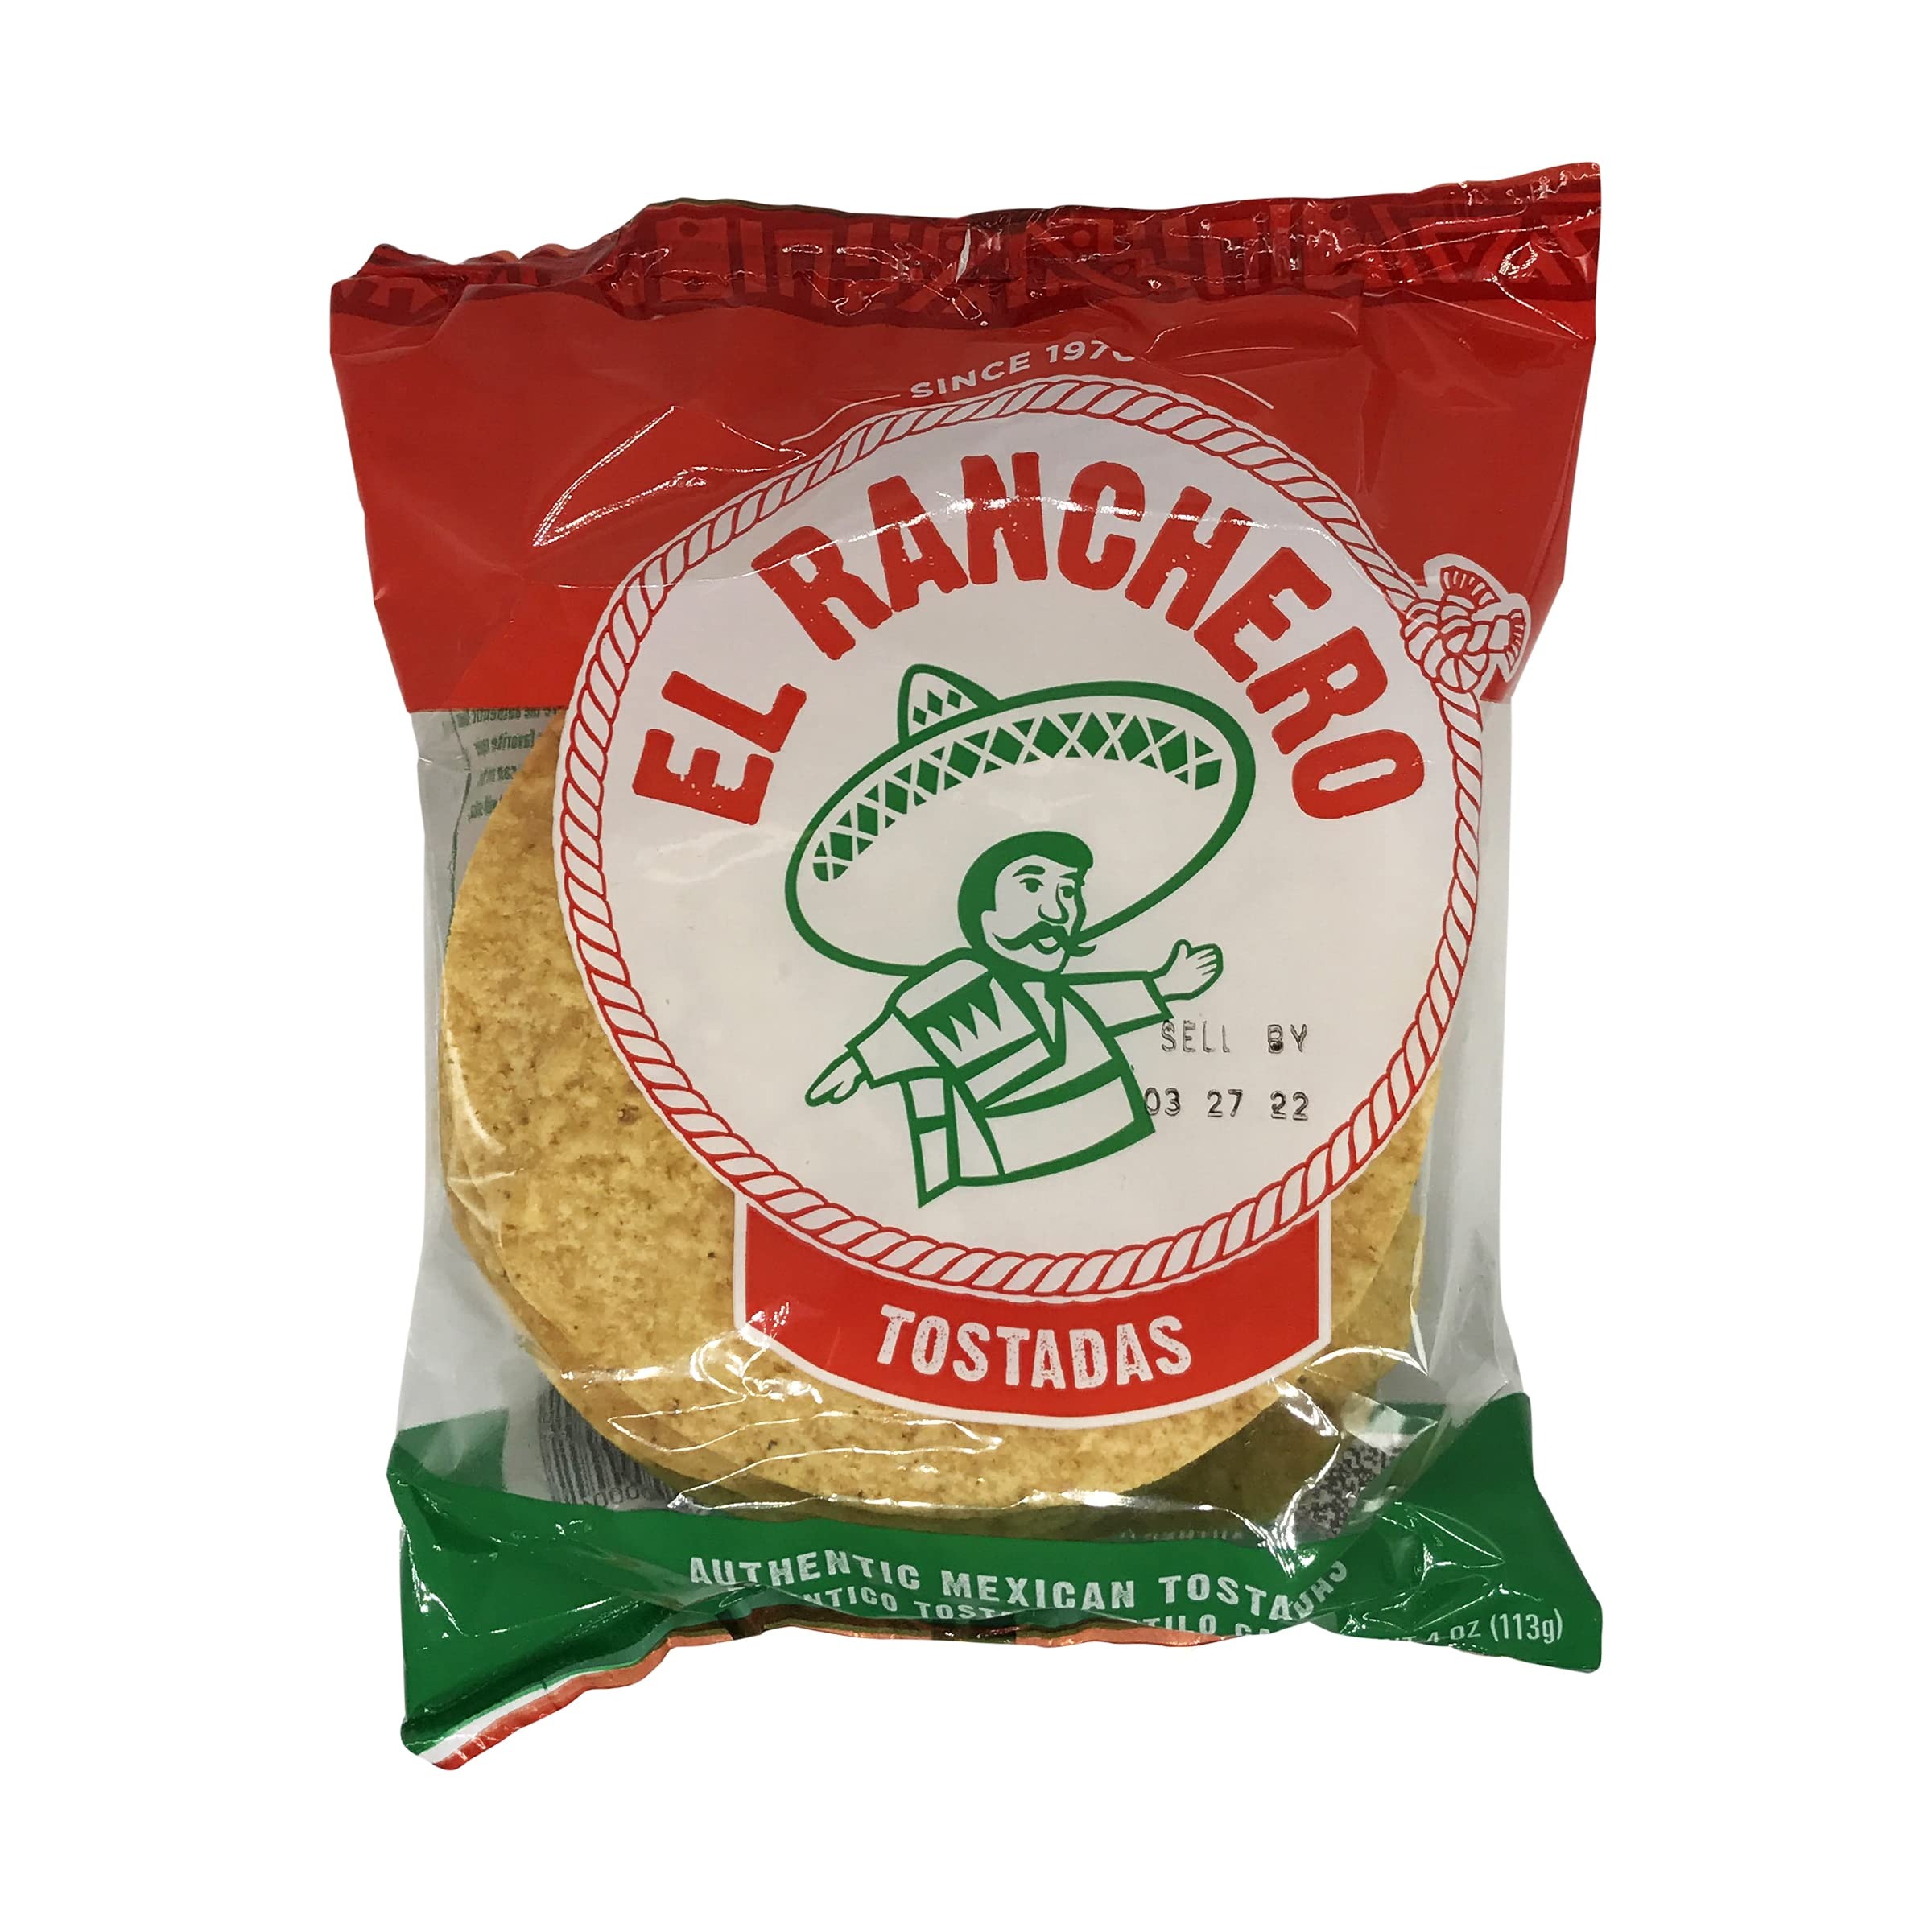
Item Name: EL RANCHERO Tostadas, 4 OZ
Bullet Point 1: No hydrogenated fats or high fructose corn syrup allowed in any food
Bullet Point 2: No bleached or bromated flour
Value: 4.0
Unit: Ounce

Price: 1.28